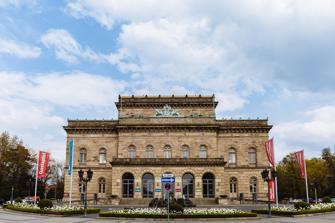
Building: Staatstheater Braunschweig
Country: Germany
Year built: 1861
State Theatre of Brunswick Staatstheater Braunschweig Opernhaus am Hagenmarkt "Great House" of Staatstheater with Cimiotti Fountain Address Braunschweig Germany Owner State of Lower Saxony Designation Listed Kulturdenkmal Capacity Großes Haus: 954 Kleines Haus: 297 Construction Opened 1690 ; 335 years ago ( 1690 ) ( Opernhaus am Hagenmarkt ) 1861 ; 164 years ago ( 1861 ) ( Staatstheater Braunschweig ) Rebuilt 1859 ; 166 years ago ( 1859 ) , Carl Wolf / Heinrich Ahlburg 1945 ; 80 years ago ( 1945 ) Architect Carl Wolf / Heinrich Ahlburg Website staatstheater-braunschweig .de The Staatstheater Braunschweig is a theatre company and opera house in Braunschweig , Germany, presenting and producing music theatre ( opera , operetta , musical ), Tanztheater , theatre , Theatre for Young Audiences and concerts. The Staatstheater Braunschweig is owned by the State of Lower Saxony . History The earliest incarnation of the Staatstheater Braunschweig was the Opernhaus am Hagenmarkt in Braunschweig, founded in 1690 by Duke Anthony Ulrich of Brunswick-Wolfenbüttel . Theatre works such as Emilia Galotti by Lessing and Goethe 's Faust had their first openings in Braunschweig. Gallery Aerial view Foyer of "Great House" Auditorium of "Great House" "Little House" Opernhaus am Hagenmarkt State Theatre in 1860 Intendants 1925–29: Ludwig Neubeck 1929–33: Thur Himmighoffen 1933–34: Oskar Walleck 1934–45: Alexander Schum 1945–46: Jost Dahmen 1946–47: Heinrich Voigt 1947–51: Walter Bruno Iltz 1951–61: Hermann Kühn 1961–63: Erich Kriebig 1964–67: Helmuth Matiasek 1967–68: Hermann Kühn 1968–72: Hans Peter Doll 1972–79: Chritoph Groszer 1979–91: Mario Krüger 1991–93: Hans Peter Doll 1993–94: Jürgen Flügge 1995–97: Executive directors: Brigitte Fassbaender , Philippe Auguin , Tatjana Rese 1997–2010: Wolfgang Gropper 2010–2017: Joachim Klement 2017–present: Dagmar Schlingmann References